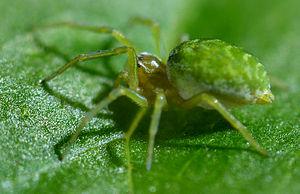
Nigma walckenaeri